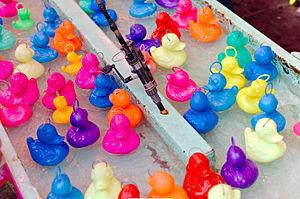
Stand de pêche aux canards à la Foire Saint-Romain 2014, quais bas rive gauche à Rouen
Un canard en plastique, ou canard en caoutchouc, ou encore canard de bain, est un jouet en forme de canard, le plus souvent jaune avec un bec de couleur orangée. À l’origine en caoutchouc, ils sont actuellement fabriqués dans des matières plastiques ressemblant au caoutchouc. Le canard en plastique est souvent considéré comme un symbole des univers des jouets, de l’enfance, du bain. S’il est traditionnellement jaune, il en existe de nombreuses autres sortes.
La pêche aux canards est une attraction de fête foraine, destinée aux jeunes enfants, où ceux-ci doivent pêcher des canards en plastique à l'aide d'une canne à pêche pour gagner des lots.